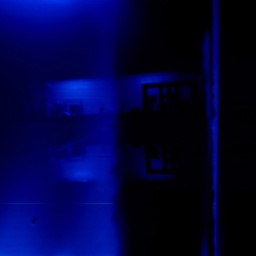
Kitchen table in my old house